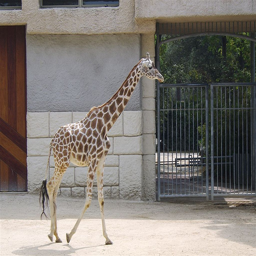
A long neck giraffe is walking alone in a zoo area.
a baby giraffe walking on a paved road inside of gated enclosure.
A giraffe walking on concrete past a metal gate.
Giraffe walking in enclosed block and gated area.
A lone giraffe is walking in a cement enclosure.